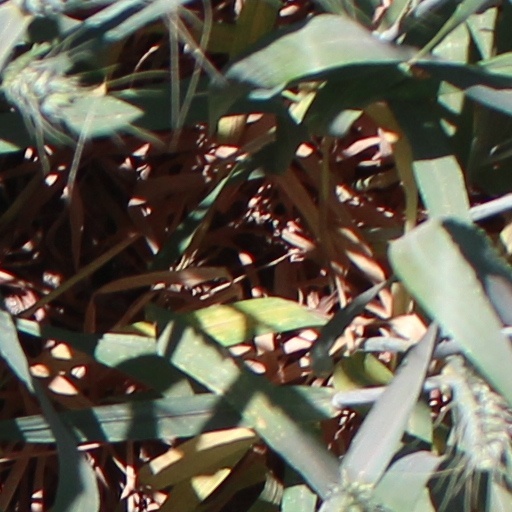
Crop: wheat